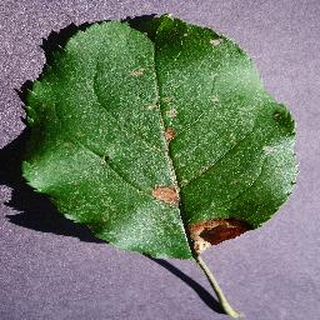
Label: apple_black_rot